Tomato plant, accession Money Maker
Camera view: tilt-top (135 deg); turntable rotation: 60 degrees
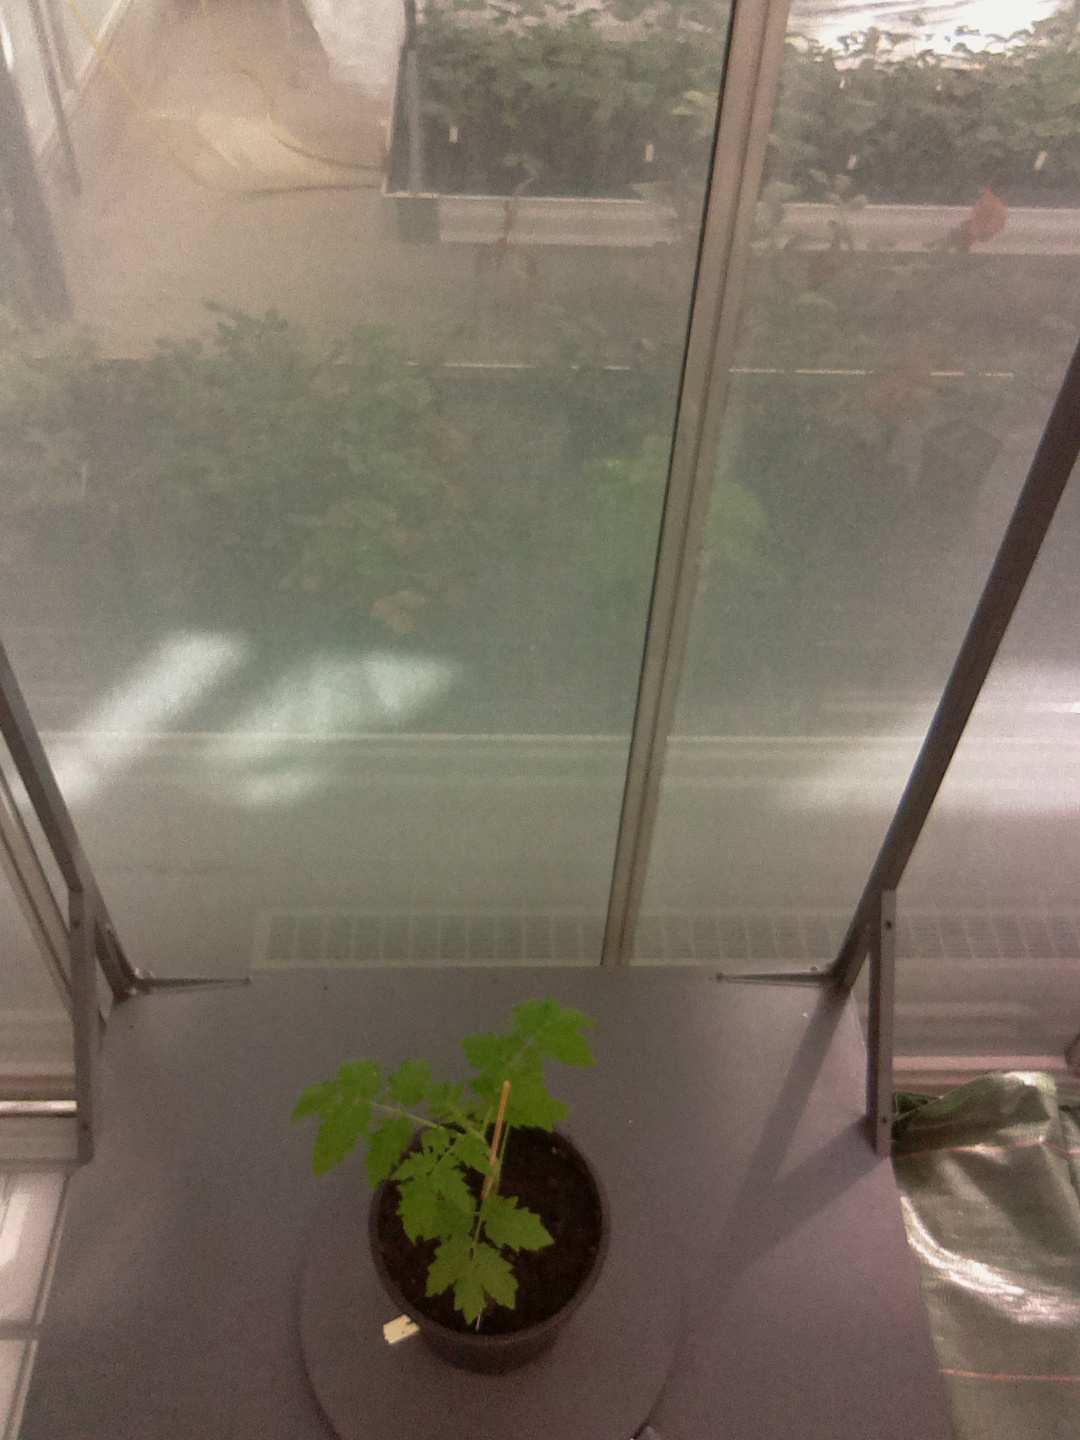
BBCH growth stage 13: 6 of true leaves visible